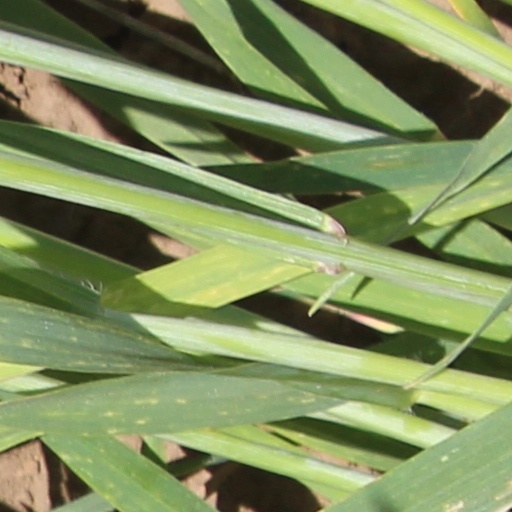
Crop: wheat